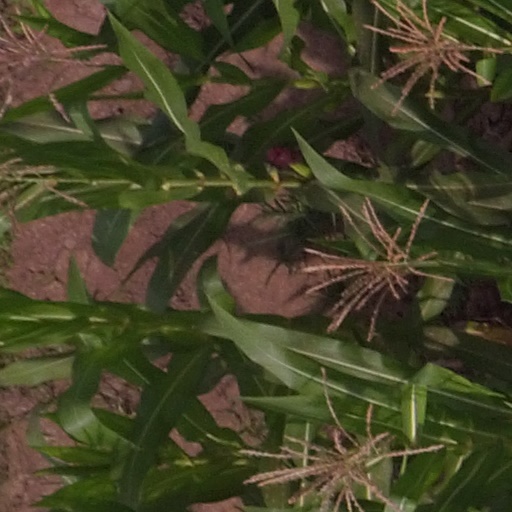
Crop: maize; corn